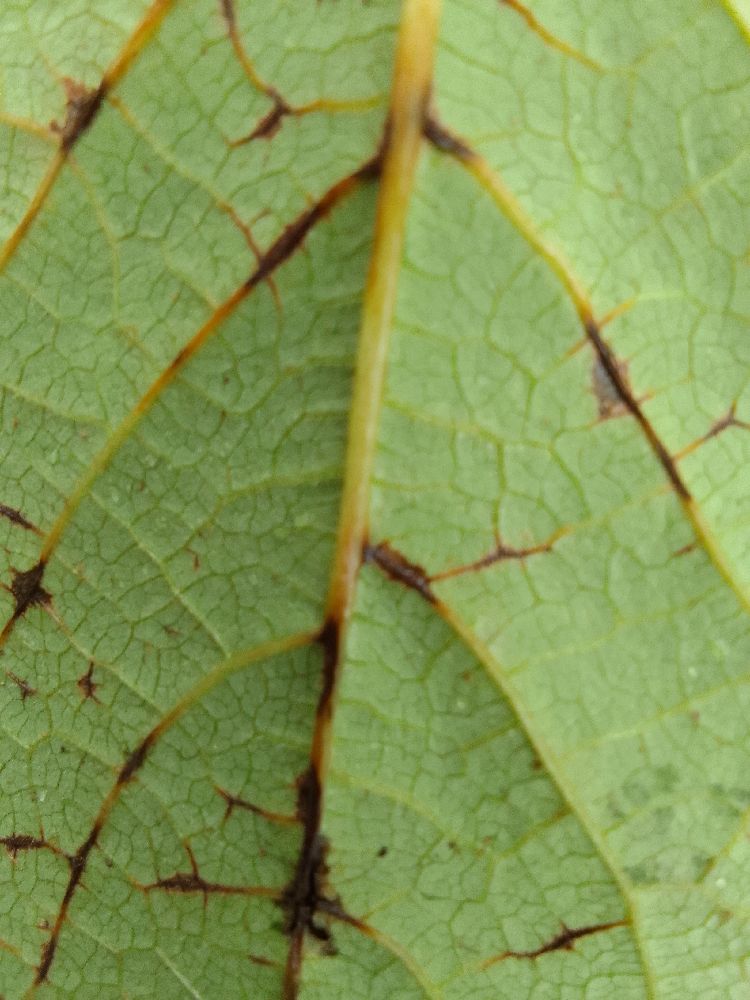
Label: anthracnose